Havertown Superfund

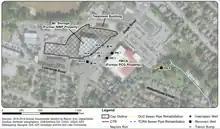
Aerial view of Havertown PCP Superfund Site

Havertown Superfund is a 13-acre polluted groundwater site in Havertown, Pennsylvania contaminated by the dumping of industrial waste by National Wood Preservers from 1947 to 1991. The state first became aware of the pollution in 1962 and initiated legal action against the owners in 1973 to force them to cleanup the site. The Environmental Protection Agency (EPA) ranked the site the eighth worst cleanup project in the United States. The site was added to the National Priorities List in 1983 and designated as a Superfund cleanup site in the early 1990s. Remediation and monitoring efforts are ongoing and the EPA transferred control of the site to the Pennsylvania Department of Environmental Protection in 2013.